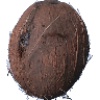
Label: cocos